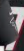
Number: 7